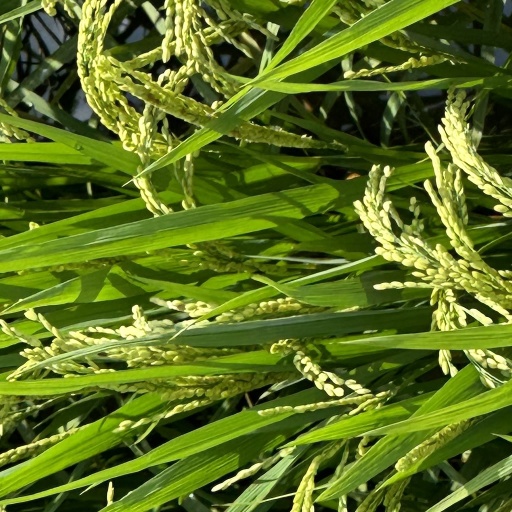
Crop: rice